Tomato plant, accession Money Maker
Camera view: tilt-top (135 deg); turntable rotation: 300 degrees
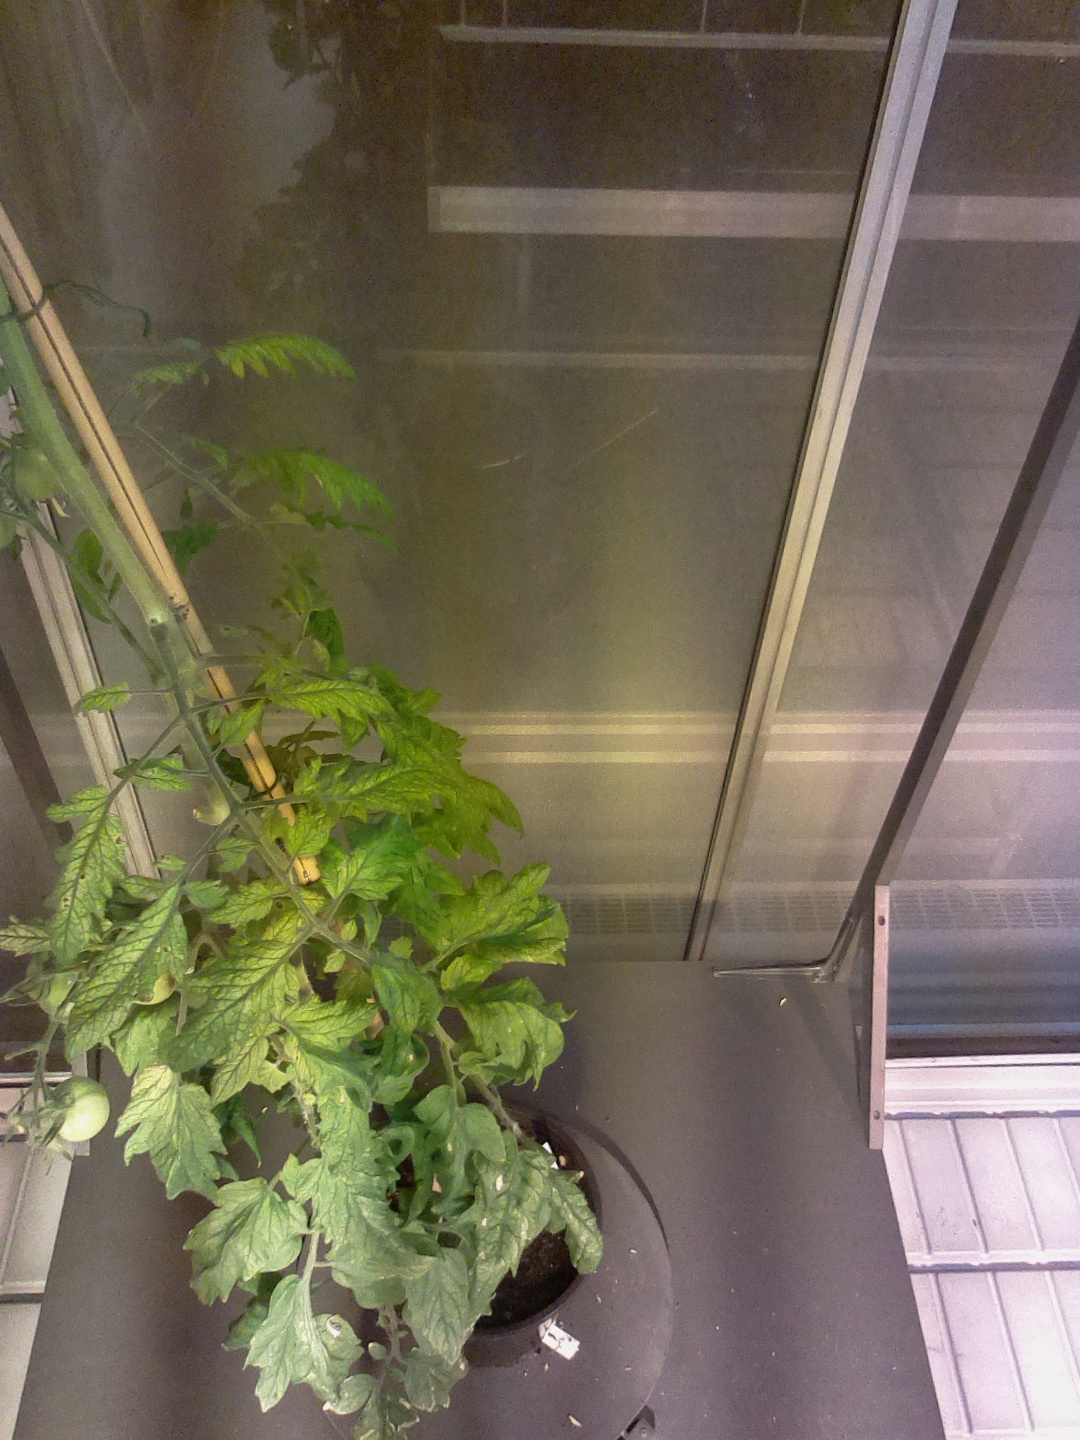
BBCH growth stage 79: 90% -100% of final fruit size